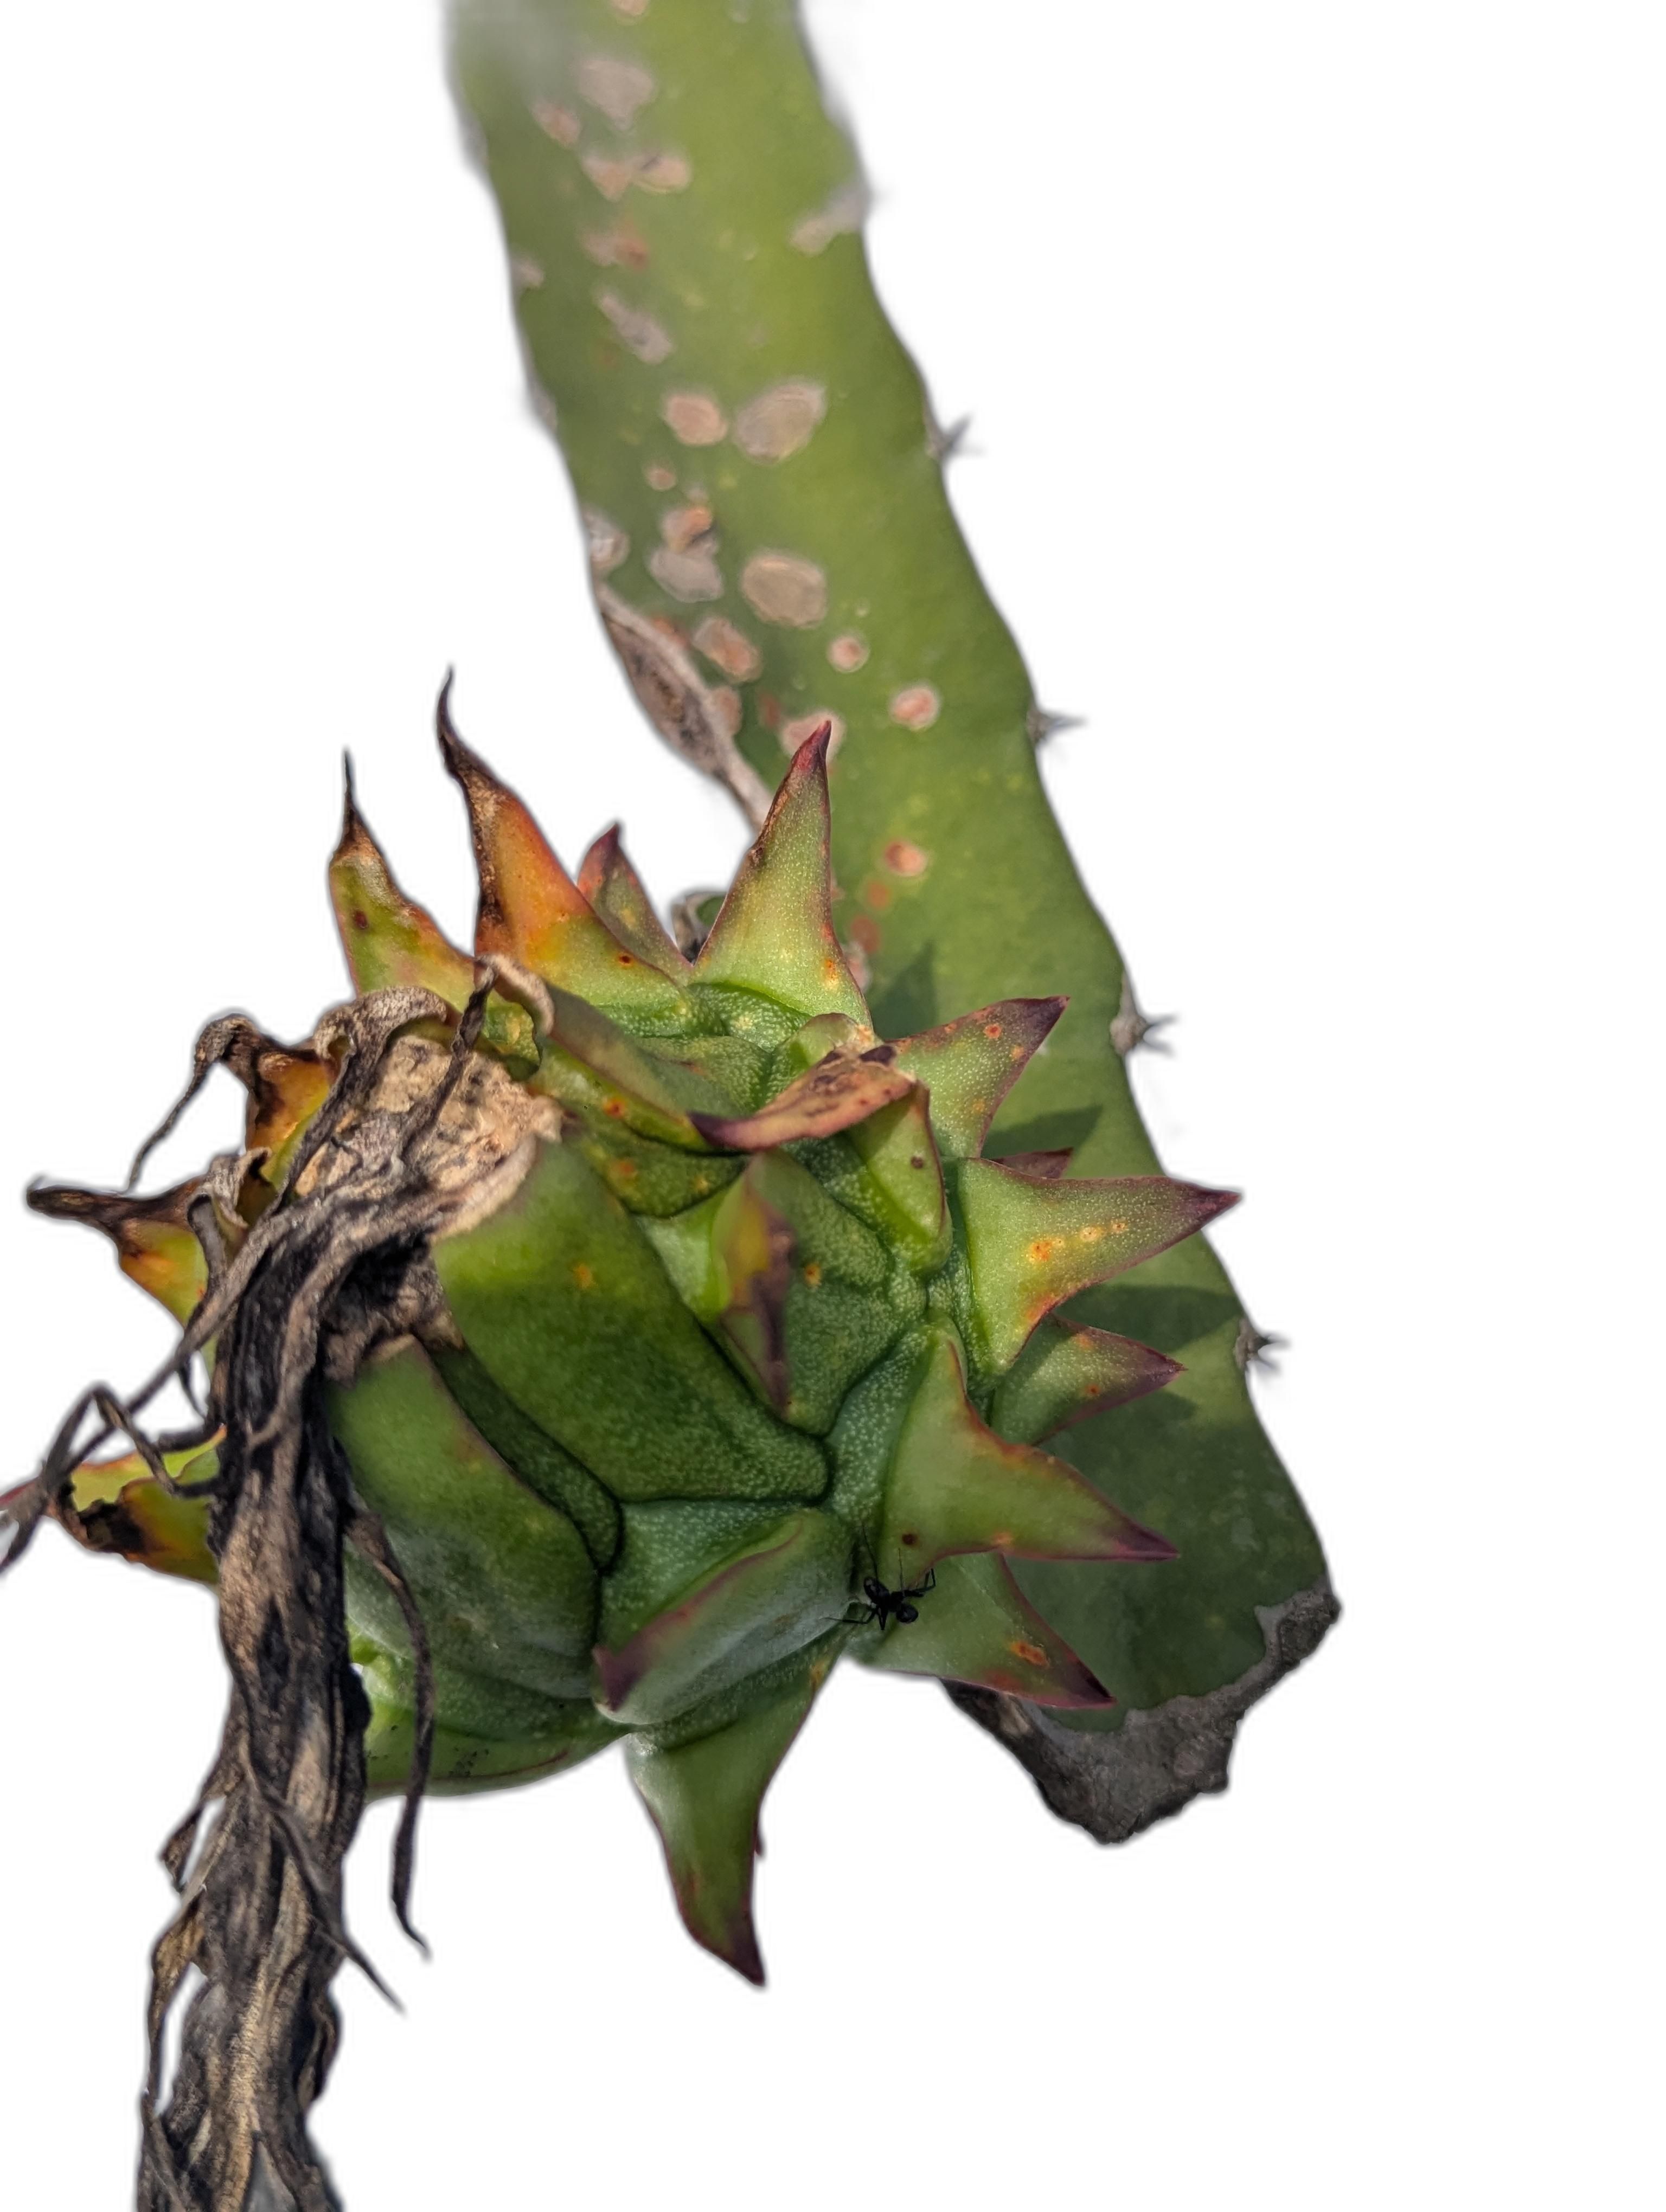
Label: Good fruit